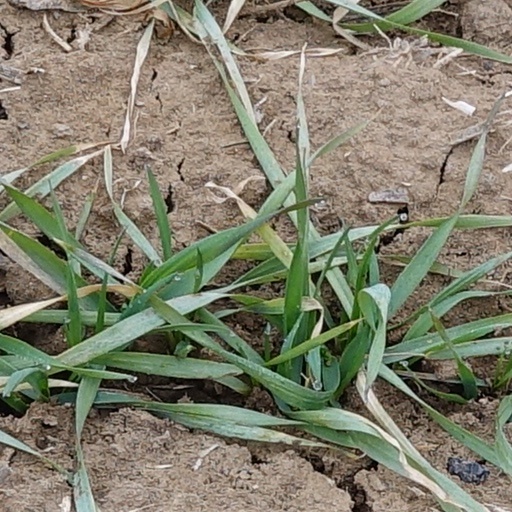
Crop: wheat